Meletius II of Antioch

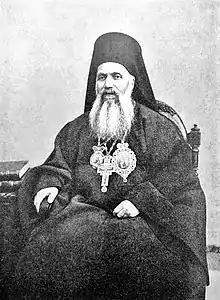

Meletius II was elected by the members of the Antiochian Holy Synod in 1898, with the exception of 3 Greek bishops who refused to elect him. These 3 Greek bishops soon resigned from their dioceses (Aleppo, Erzurum, Cilicia), and they departed from the Church of Antioch in protest. The protest was joined by Patriarch Sophronius IV of Alexandria and Patriarch Damian of Jerusalem. As a consequence of the influence of Patriarch Constantine V (Valiadis) of Constantinople, who also protested, the Ottoman Sultan did not issue the usual decree of recognition. This came only a year later, after the great efforts exerted by Kemal Bak al-Qazh, the Undersecretary of the Antiochian Chair in Constantinople (Istanbul). Thus, the manifest will of the Patriarchate of Antioch was accomplished.